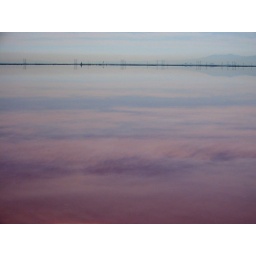
high clouds reflected in a salt pond -- the red color comes from algae that can tolerate the super-high salinity...